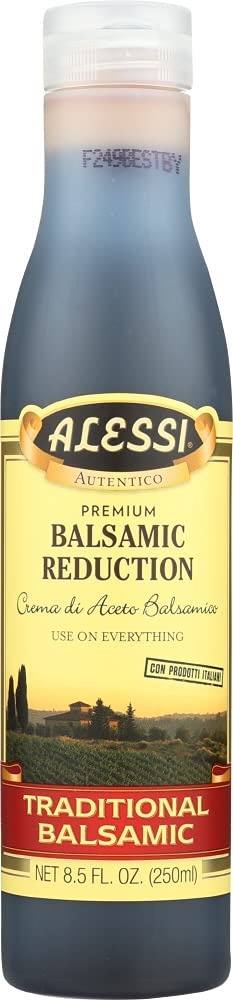
Item Name: Alessi Balsamic, 8.5 Ounce - Pack of 2
Bullet Point 1: TRY IT ON: Alessi traditional Balsamic Reduction is especially delicious over cheesecake, grilled peaches and feta cheese, and vanilla ice cream with ribbon sliced basil
Bullet Point 2: Alessi balsamic reductions are made to enhance the flavors of your food, rather than mask over the entire dish and dominate the plate
Bullet Point 3: Non GMO, gluten free, No MSG, fat Free, fragrance free, lactose free
Bullet Point 4: We simply reduce balsamic vinegar over heat to concentrate the flavors, resulting in a natural flavor boost that will bring your meal from blasé to brilliant
Bullet Point 5: 1 Pack of Alessi Balsamic Reduction, Traditional Balsamic (8.5 Fl Oz)
Product Description: Alessi Balsamic Reductions enhance the flavor of any dish and can be used on everything. The reductions have no thickeners or fillers, so the flavors of every ingredient used are highlighted rather than masked. Besides the typical use of drizzling decoratively over a finished plate, use Alessi Balsamic Reductions on cheese plates, in salads and marinades, over roasted meats and vegetables and even over fresh fruit. Alessi Balsamic Reduction is especially delicious over melon and prosciutto and dark chocolate.
Value: 1.0
Unit: Count

Price: 18.99